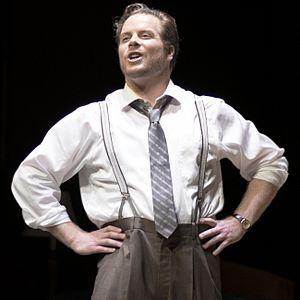
Éliot Laprise au théâtre de la Bordée en 2015
Éliot Laprise est un comédien et cinéaste québécois.